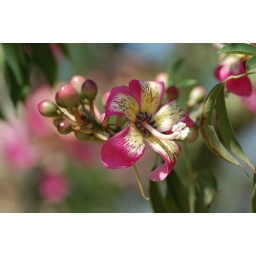
This flower blooms on a tree in Ontario, CA.